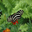
Label: butterfly